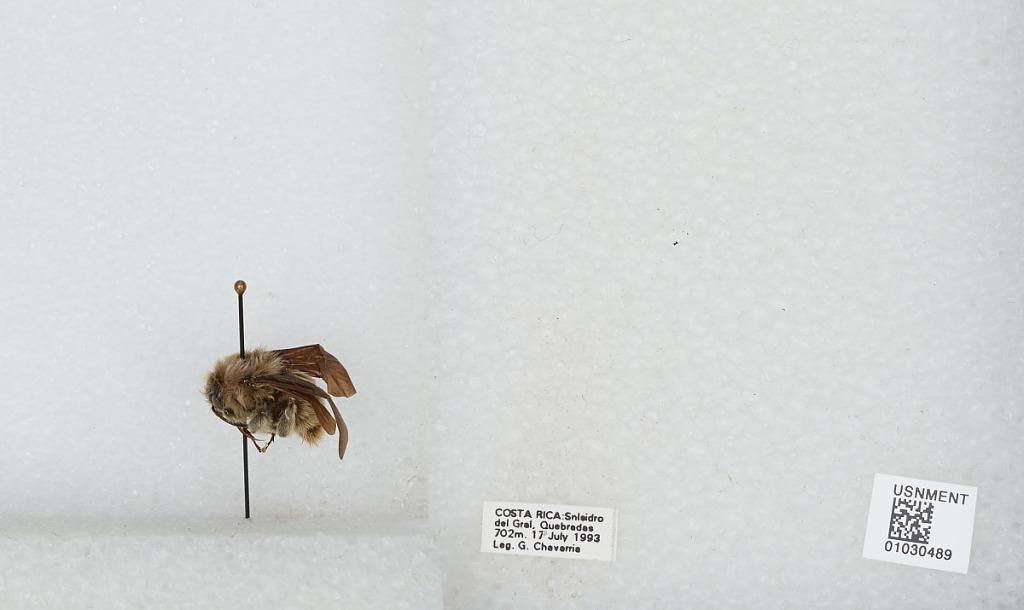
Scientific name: Bombus (Megabombus) pullatus Franklin
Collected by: G. Chavarria
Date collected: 1993-7-17
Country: Costa Rica
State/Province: San Josè
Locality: Quebradas, San Isidro del General